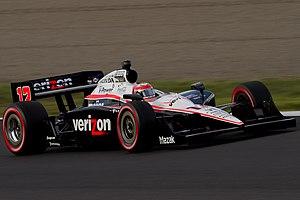
Will Power est un pilote automobile australien. Il évolue depuis 2008 dans le championnat IndyCar Series. Il est champion en 2014.
Le championnat IndyCar Series 2011 s'est déroulé du 27 mars au 16 octobre 2011 et a été remporté pour la quatrième fois par Dario Franchitti sur une monoplace du Chip Ganassi Racing.